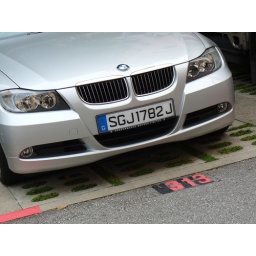
german plate car parked near my house